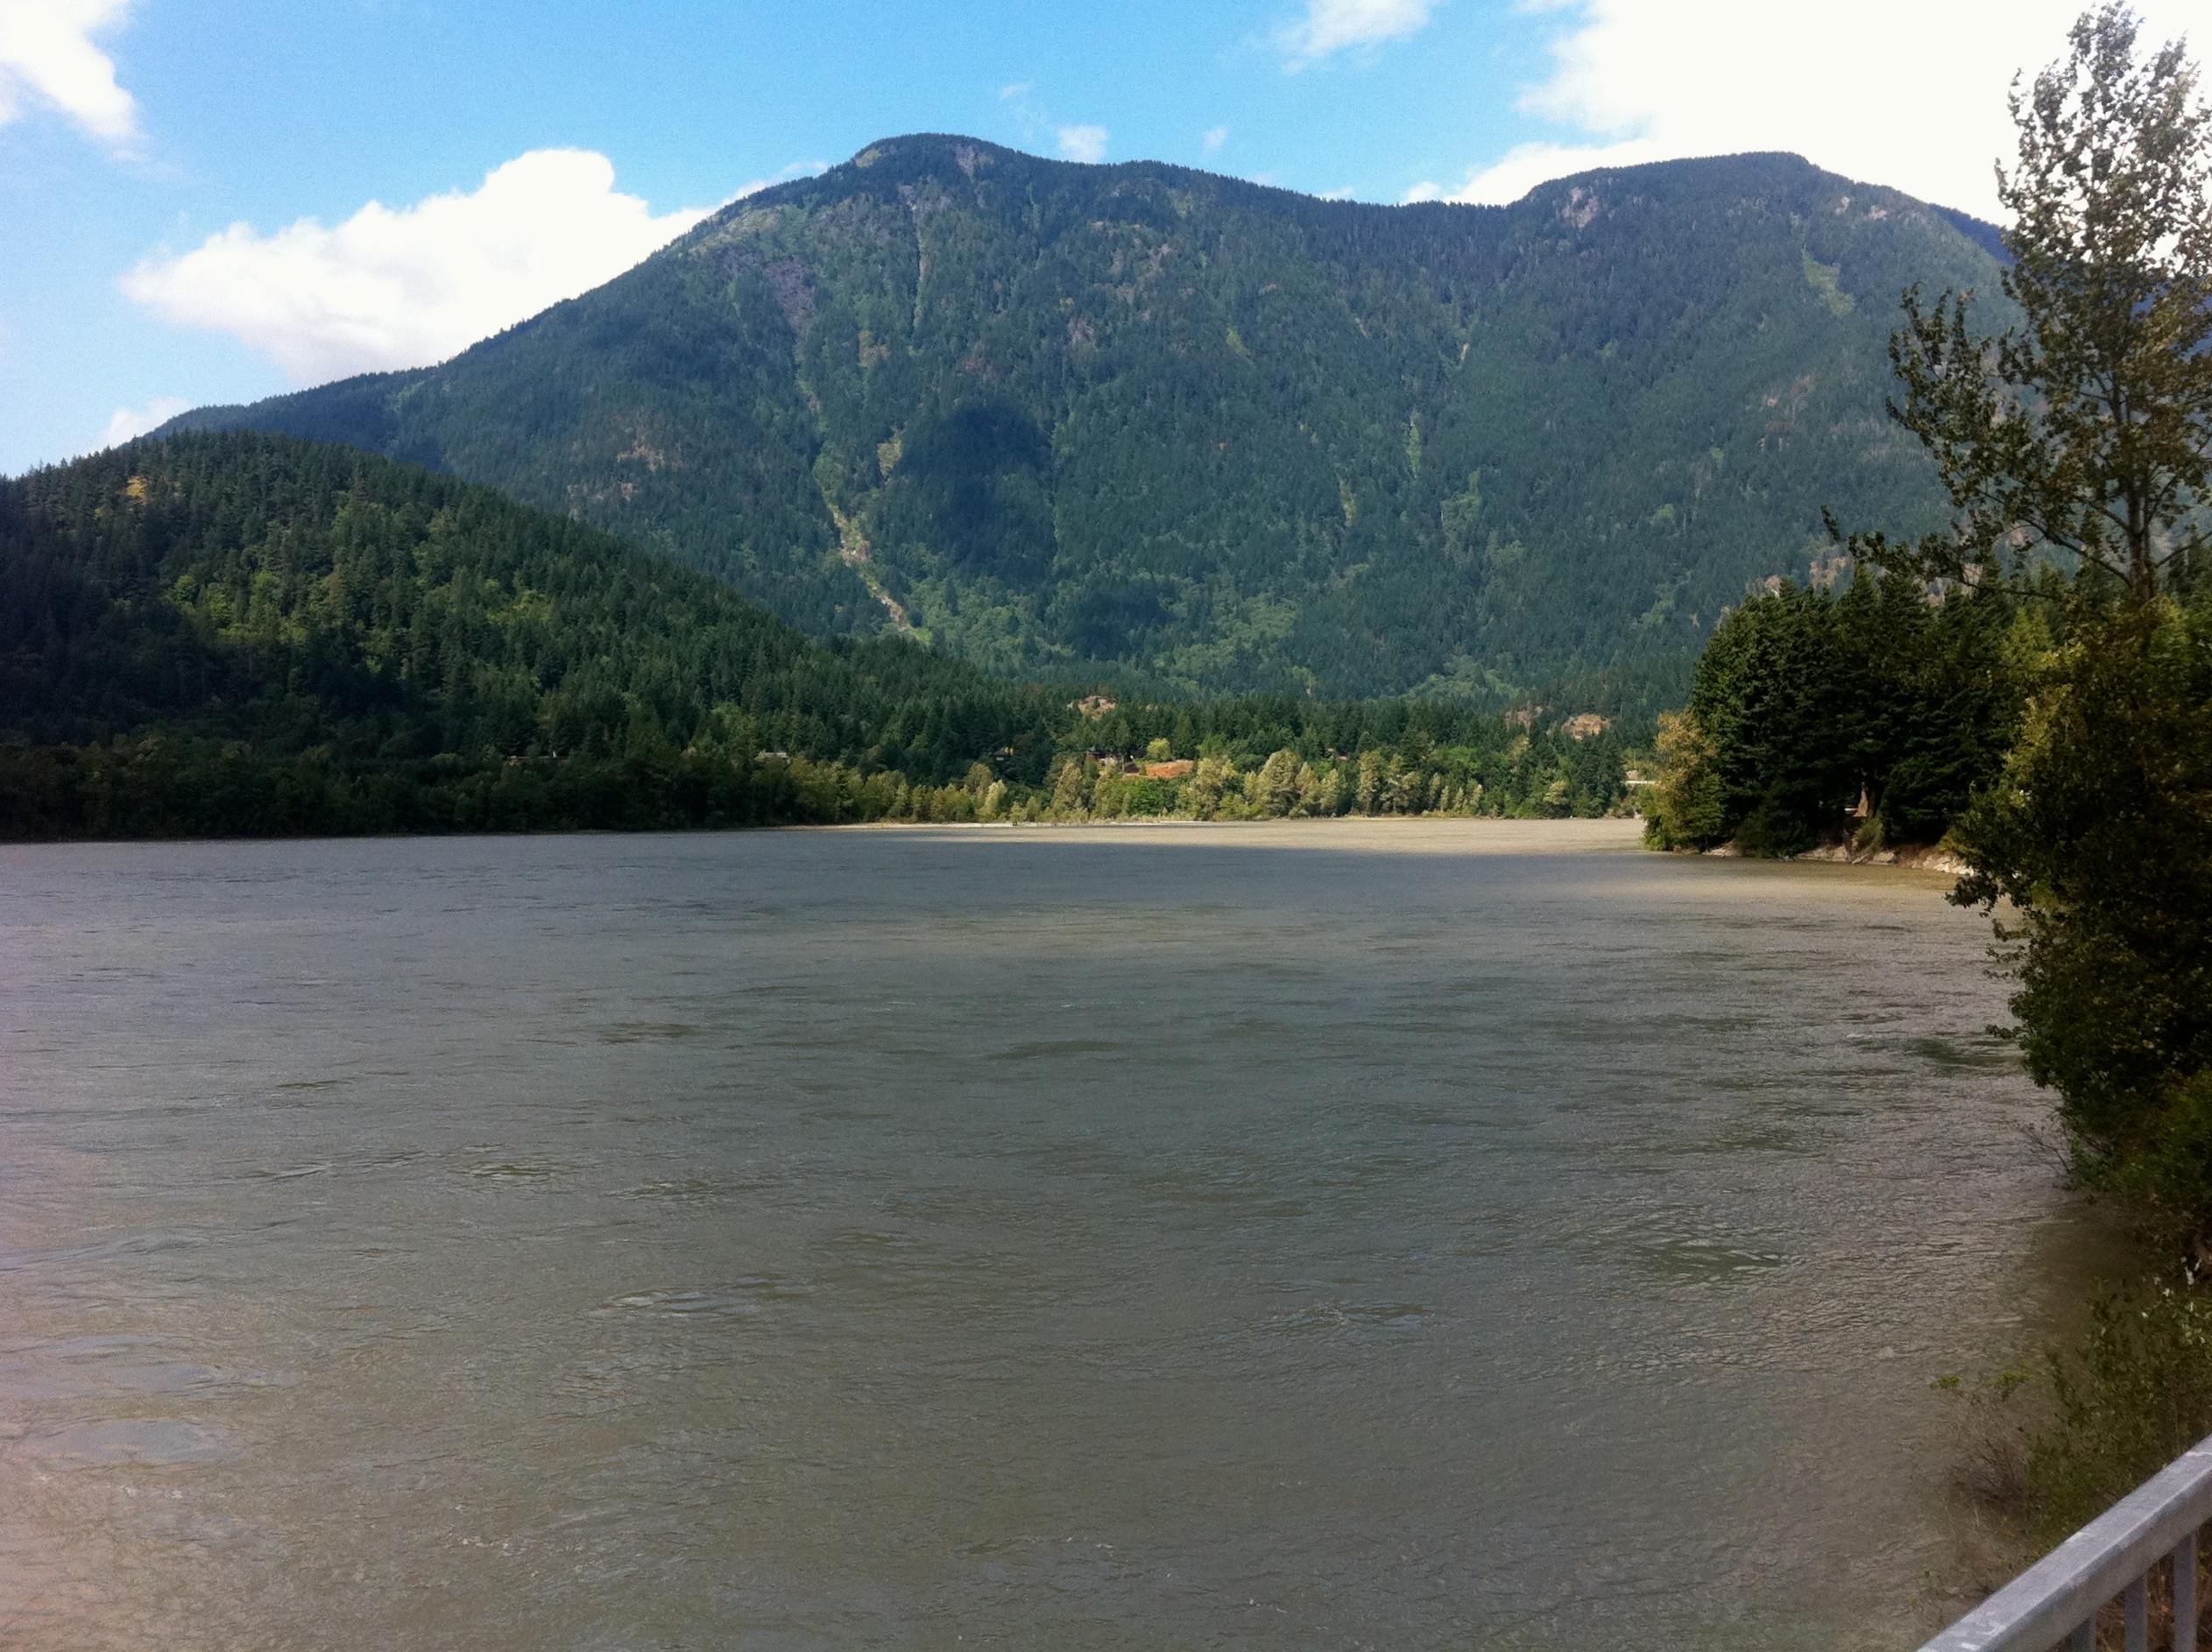
mountain, lake, river, reservoir, body of water, loch, odyssey, landform